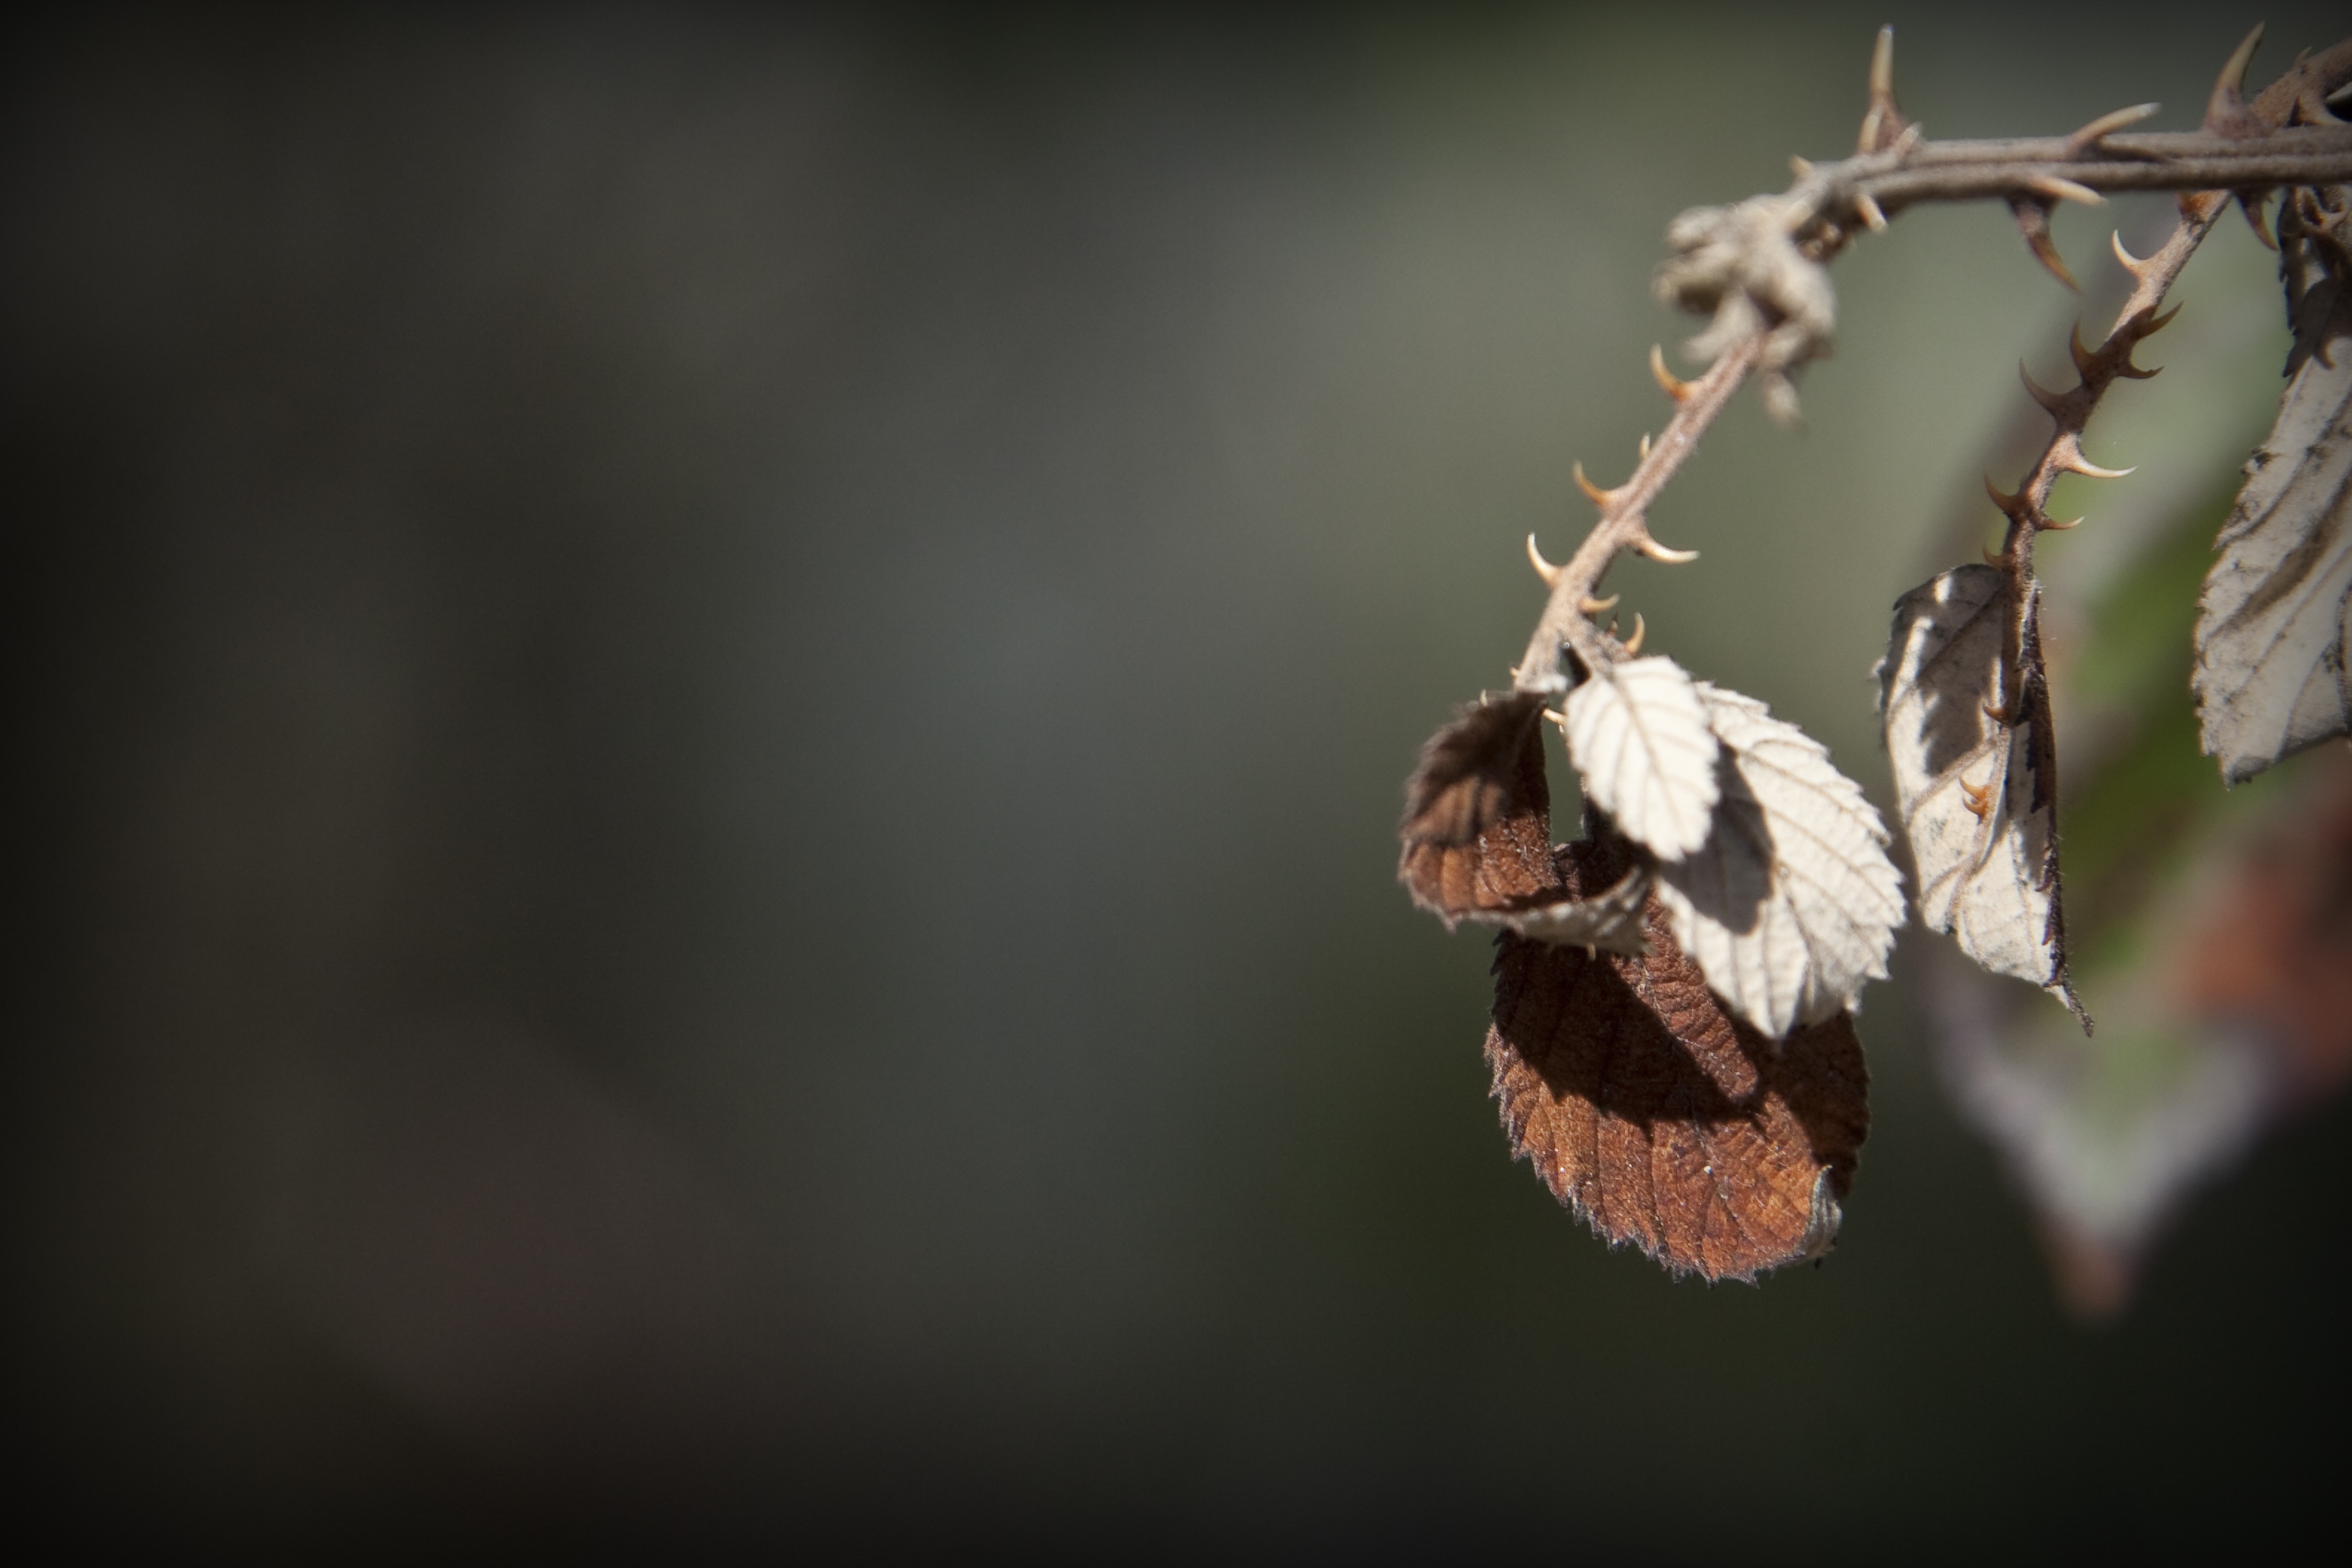
nature, branch, photography, leaf, flower, insect, autumn, fauna, invertebrate, twig, close up, leaves, thorns, autumn leaves, macro photography